Old Gulf County Courthouse

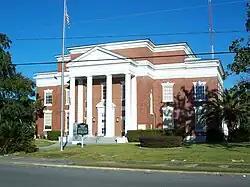
Old Gulf County Courthouse

The Old Gulf County Courthouse is a historic redbrick courthouse building located at 222 North 2nd Street in Wewahitchka, Florida. It was built in 1927 in the Classical Revival style after Wewahitchka was designated the county seat of newly created Gulf County. In 1965 the county seat was moved to Port St. Joe and a new courthouse was built there. The old courthouse still functions as an auxiliary to the Port St. Joe courthouse.